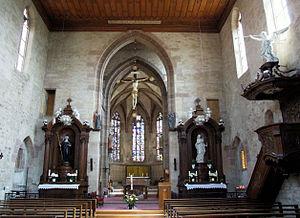
Walbourg - Eglise Sainte-Walburge - Nef
L'abbaye Sainte-Walburge, ancienne abbaye bénédictine, est située à Walbourg, dans le département du Bas-Rhin, en région Alsace.